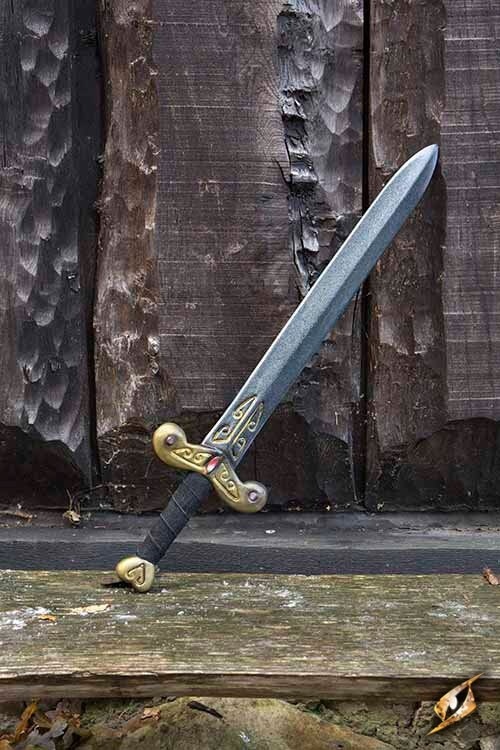
LARP zwaard edelsteen 60 cm
Dit LARP zwaard heeft een elegant ontwerp met gouden graveringen en een diamant. Hij is met de hand geschilderd zodat alle details levensecht lijken. Een hoog kwaliteit LARP wapen perfect voor LARP battles & Cosplay.
Brand: Epic Armoury
Category: Arts & Entertainment > Hobbies & Creative Arts > Collectibles > Collectible Weapons > Collectible Swords > Fantasy Collectible Swords